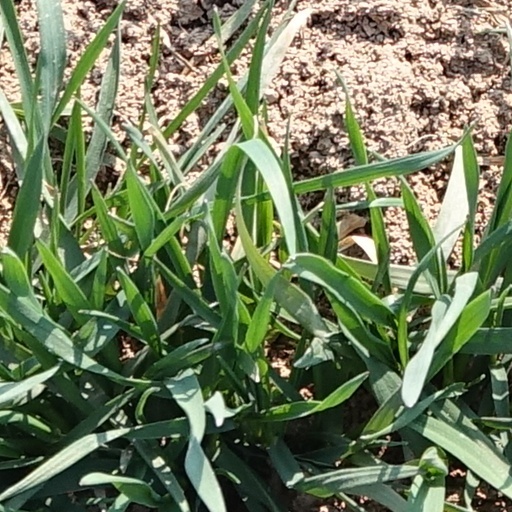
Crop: wheat